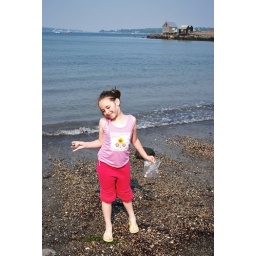
Hazy day at Willard beach in South Portland, Maine due to the Canadian forest fires up in Quebec.